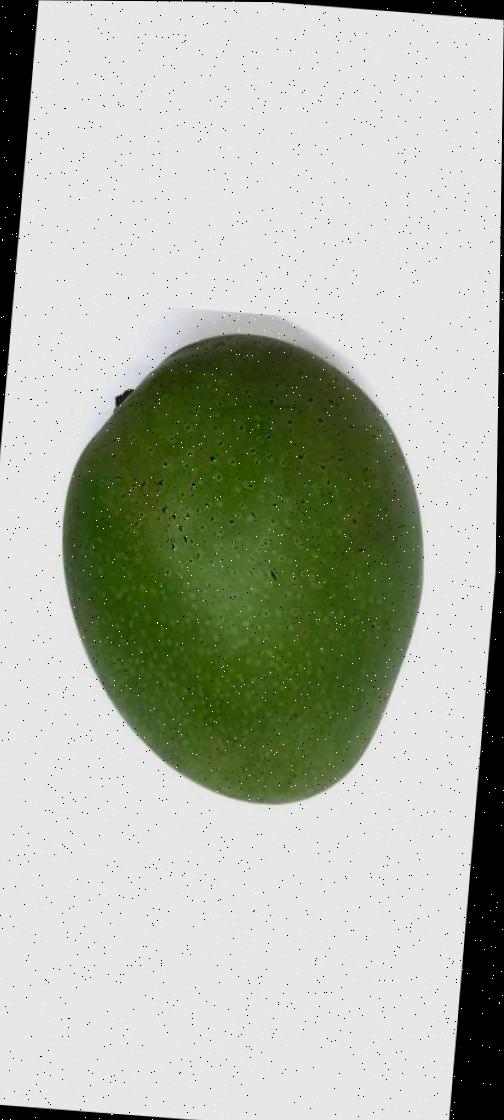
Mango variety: Ashshina Zhinuk